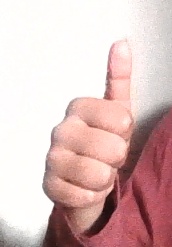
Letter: aleff